Watervliet, New York

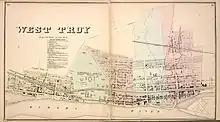
West Troy in 1866

The location of the future city was taken by the village of Gibbonsville (1824) and its successor West Troy, and the hamlet of Washington (later Port Schuyler). The farm owned by John Bleeker, stretching north from Buffalo Street (Broadway and 15th Street) to the farm owned by the Oothout family near 25th Street was purchased by Philip Schuyler, Isais Warren, Richard P. Hart, Nathan Warren, and others in 1823; they named it West Troy. Gibbonsville was the farm of James Gibbons (which he purchased in 1805), which stretched from North Street (8th Street) to Buffalo Street (15th Street). Washington was settled sometime before 1814 and was the area south of Gibbonsville and today the area of Watervliet south of the Arsenal; it became known as Port Schuyler in 1827. Although Gibbonsville and West Troy sat side by side (West Troy lying on Gibbonsville's northern boundary), there was a rivalry between the two and each named and laid out their streets with no regard to the street names and grids of the other. In 1824 Gibbonsville became incorporated as a village, and in 1836 this was repealed when West Troy became incorporated as a village including Gibbonsville and Port Schuyler; and in 1847 the Watervliet post office changed its name to West Troy. In 1830, Gibbonsville had 559 people, West Troy 510, and Port Schuyler 450.